Exo

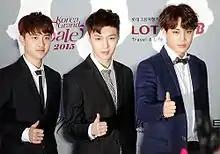
From left to right: D.O, Lay, and Kai at the 24th Seoul Music Awards in January 2015

On March 7, 2015, Exo began their second headlining world tour, Exoplanet 2 – The Exo'luxion, at the Olympic Gymnastics Arena in Seoul. The group released their second studio album "Exodus" on March 30, 2015, with both Korean and Mandarin versions. Lead single "Call Me Baby" was released ahead of schedule, on March 27, after versions of the song leaked online, while the music videos were released four days later. Exo entered "Billboard"'s Canadian Hot 100 chart at number 98, making them the first K-pop group and second Korean artist to chart there. Tao was absent during promotions for "Exodus" due to injuries and, on August 24, became the third member to file a lawsuit against SM Entertainment to terminate his contract. Exo released a repackaged version of "Exodus", titled "Love Me Right", on June 3, 2015. The album with its repackage sold over one million copies, making it Exo's second album to do so after "XOXO." The re-issue added four new songs, including the single "Love Me Right". Due to Tao's absence, the group promoted the song as nine members. That October, Exo became the first artist to hold a dome concert in South Korea, called Exo – Love Concert in Dome, at the Gocheok Sky Dome in Seoul.